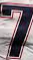
Number: 7